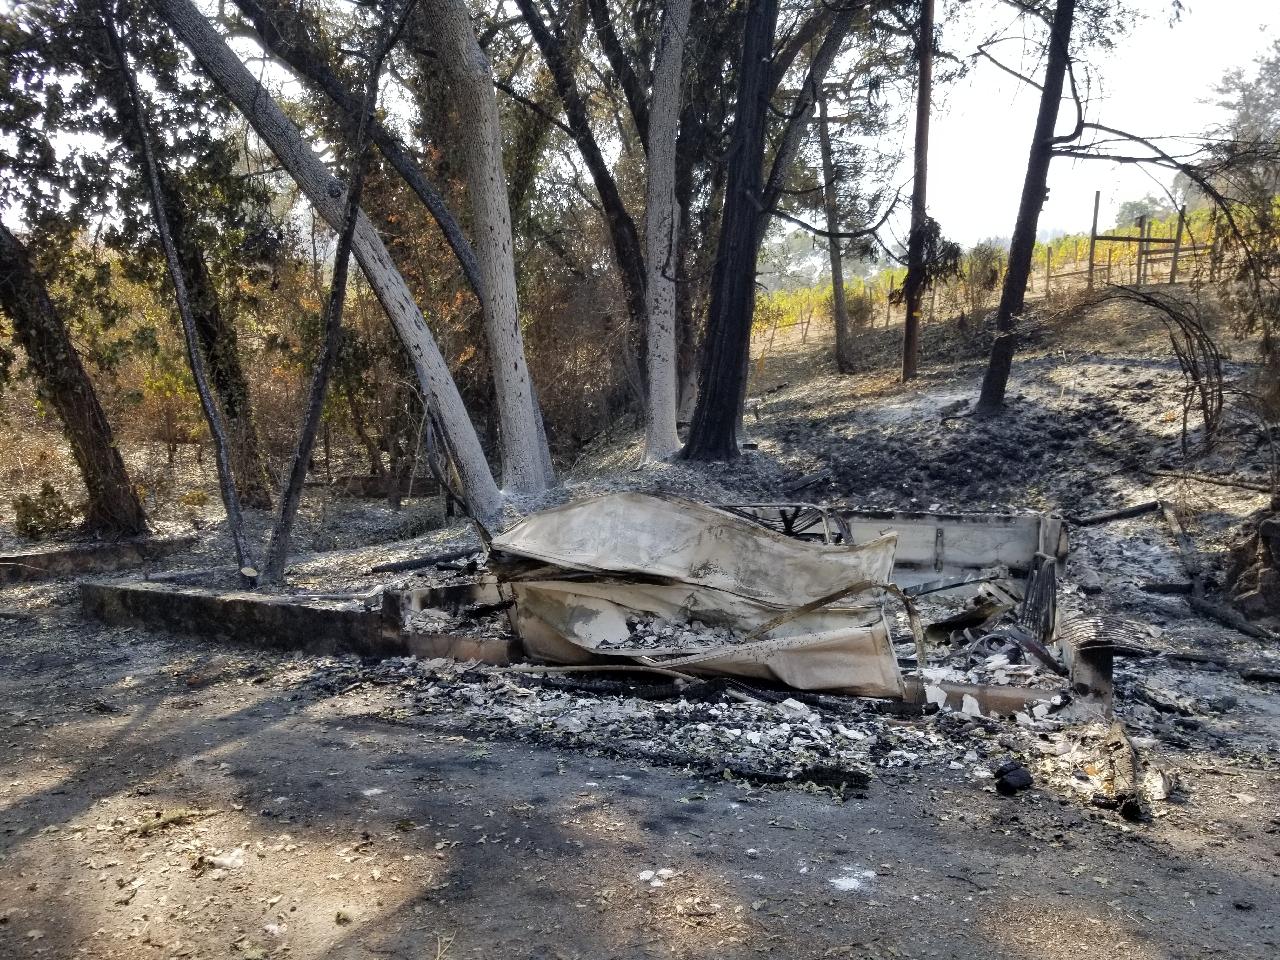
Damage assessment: destroyed